List of Kat & Alfie: Redwater characters

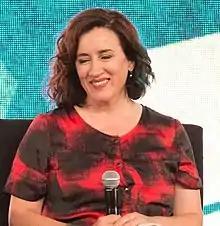
Maria Doyle Kennedy "(pictured)" plays Roisín Kelly.

Roisín Kelly is played by Maria Doyle Kennedy. She is married to Padraig and is Andrew's mother. She is also daughter of Lance and Agnes and sister to Eileen. Doyle Kennedy described Roisín as "quite complicated", different on the outside to how she is inside, "very practical, very stoic and keeps a lid on most of her dreams and passions as there's not much room for them in her life." She added that Roisín is "quite dutiful" in working on her parents' farm because she has not much time for other things. Of Roisín's relationship with Padraig, Doyle Kennedy said that they were in love once and had a child very young, and felt that the relationship then was a "youthful, possibly impetuous courtship and decision to marry that maybe hasn't worked out quite the way they thought it would." Roisín stays in her marriage because it is "the thing to do" even though they are mostly irritated by each other and tend to avoid each other. Doyle Kennedy said that Roisín's relationship with Eileen is "interesting" and in reality, she and Angeline Ball, who plays her, have been friends for many years. Roisín is resentful of Eileen because Eileen left the farm and Roisín never had the opportunity to do so herself. She said, "They spark off each other in that way that sisters do—they're very sharp, very sarcastic. They're akin to a match and kindling, but there's something strong between them." Ball said Eileen and Roisín's relationship is "strained and competitive" and Eileen could be deeply bitter towards Roisín because Roisín did not suffer a loss and did not have to leave, and called it a "love-hate relationship". Doyle Kennedy said that Roisín seems close to Andrew and his own family, but she is "almost overprotective", which may be because of the tragedy that affected the family in the past. She relies on Andrew more than on Padraig. On Kathleen and Alfie's arrival, Doyle Kennedy said that Roisín is "blasé" about them as "People often come to Redwater on holiday" but sees them as "unusual" and is not suspicious of them.